Hate group

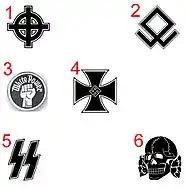
Examples of hate group symbols:

A hate group is a social group that advocates and practices hatred, hostility, or violence towards members of a race, ethnicity, nation, religion, gender, gender identity, sexual orientation, or any other designated sector of society.